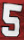
Number: 5